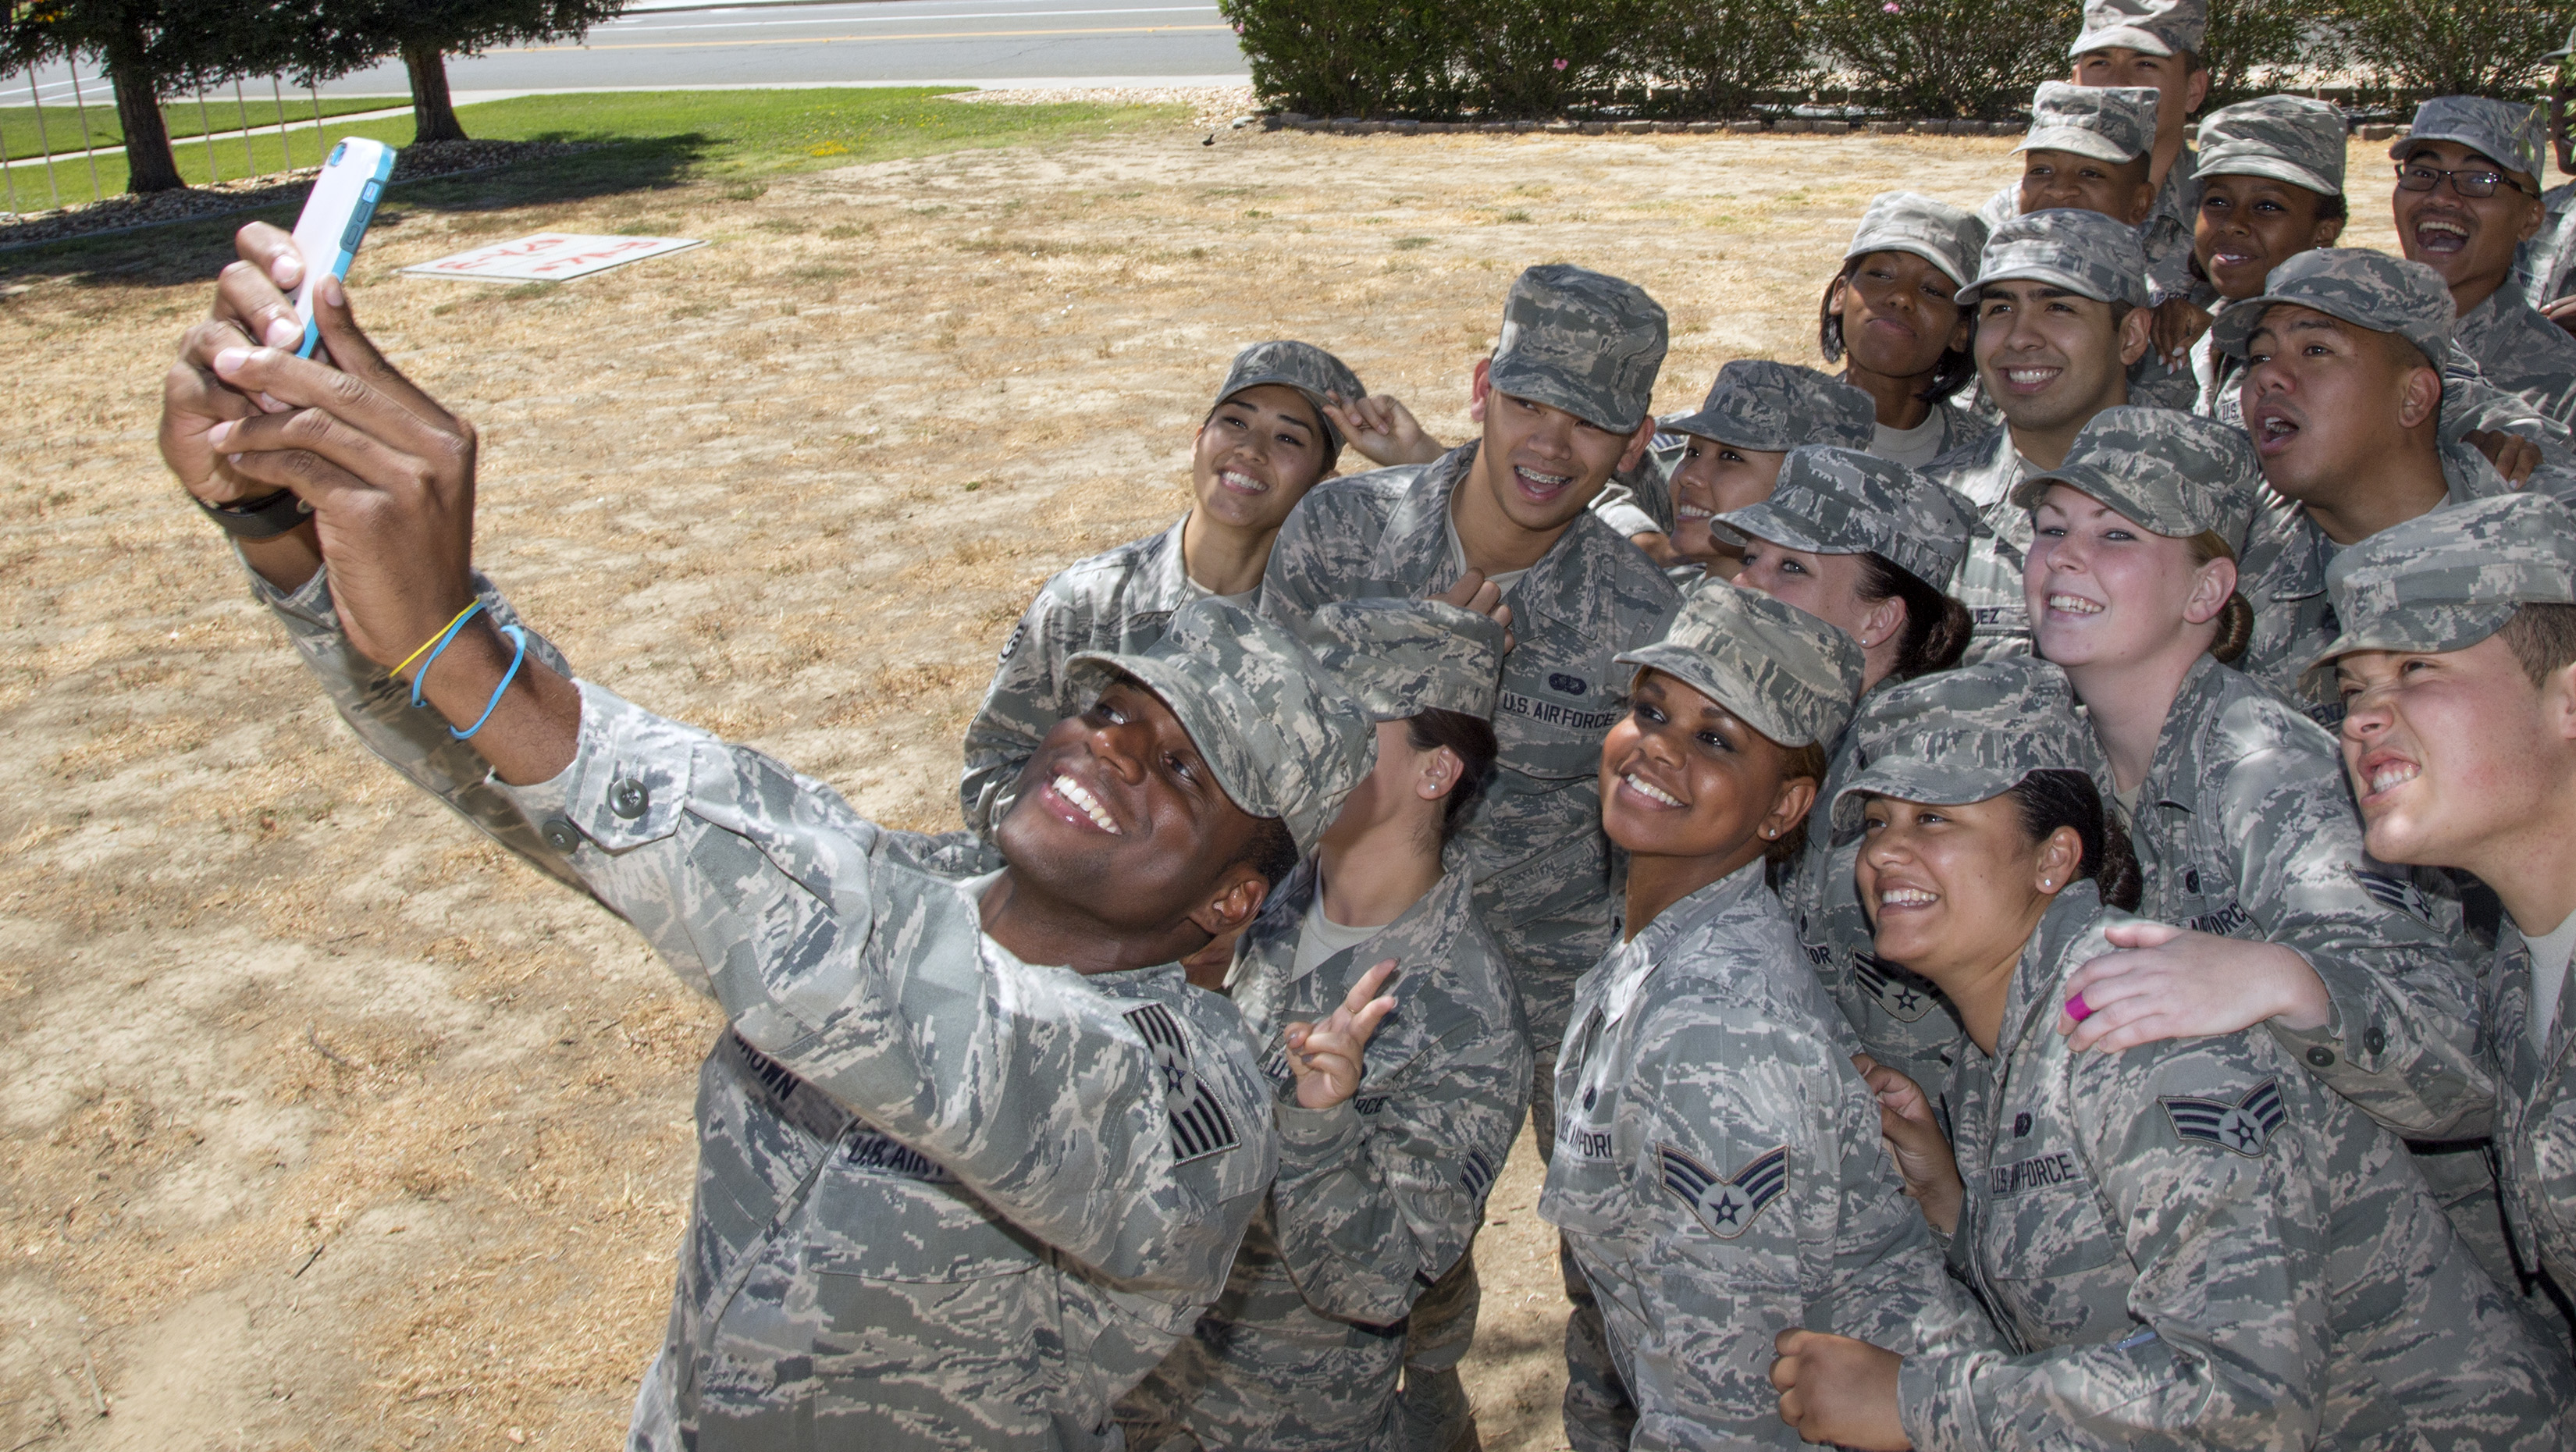
person, people, military, soldier, army, troop, infantry, militia, military police